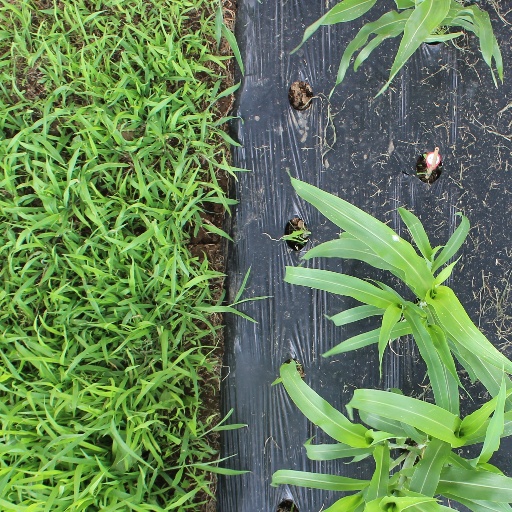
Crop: sorghum